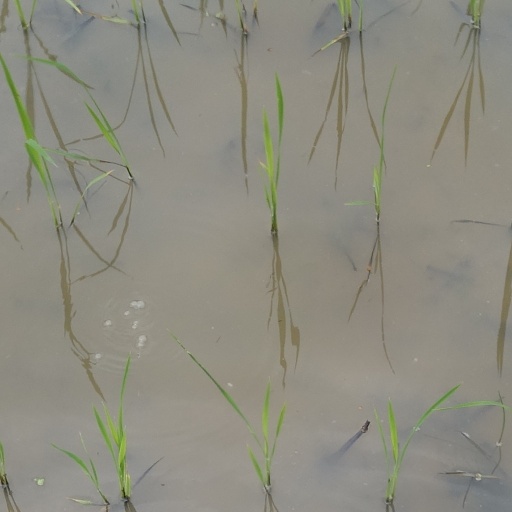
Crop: rice